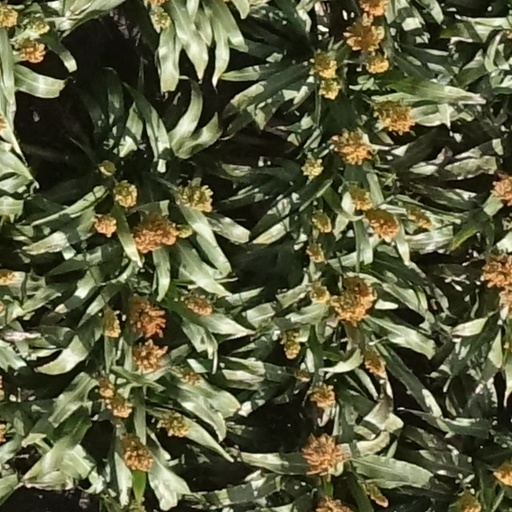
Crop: sorghum